After Love (2016 film)

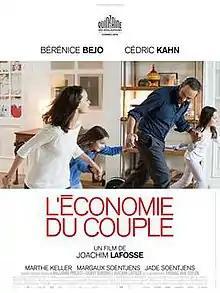
Film poster

After Love is a 2016 French-Belgian drama film directed and co-written by Joachim Lafosse. It was screened in the Directors' Fortnight section at the 2016 Cannes Film Festival.